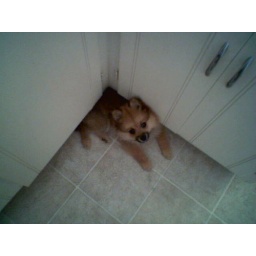
still small enough to fit in the space between the cabinet and floor